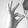
ASL letter: F